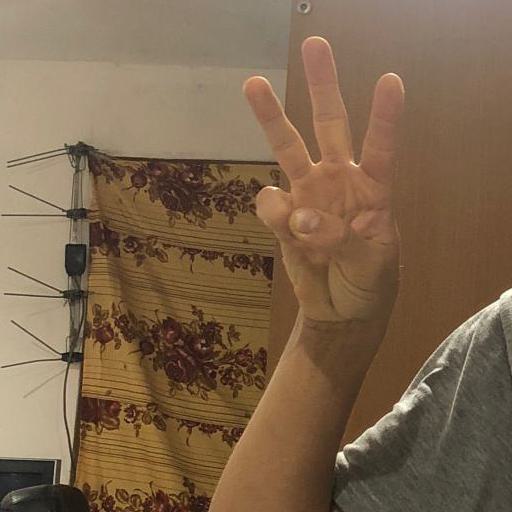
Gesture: three